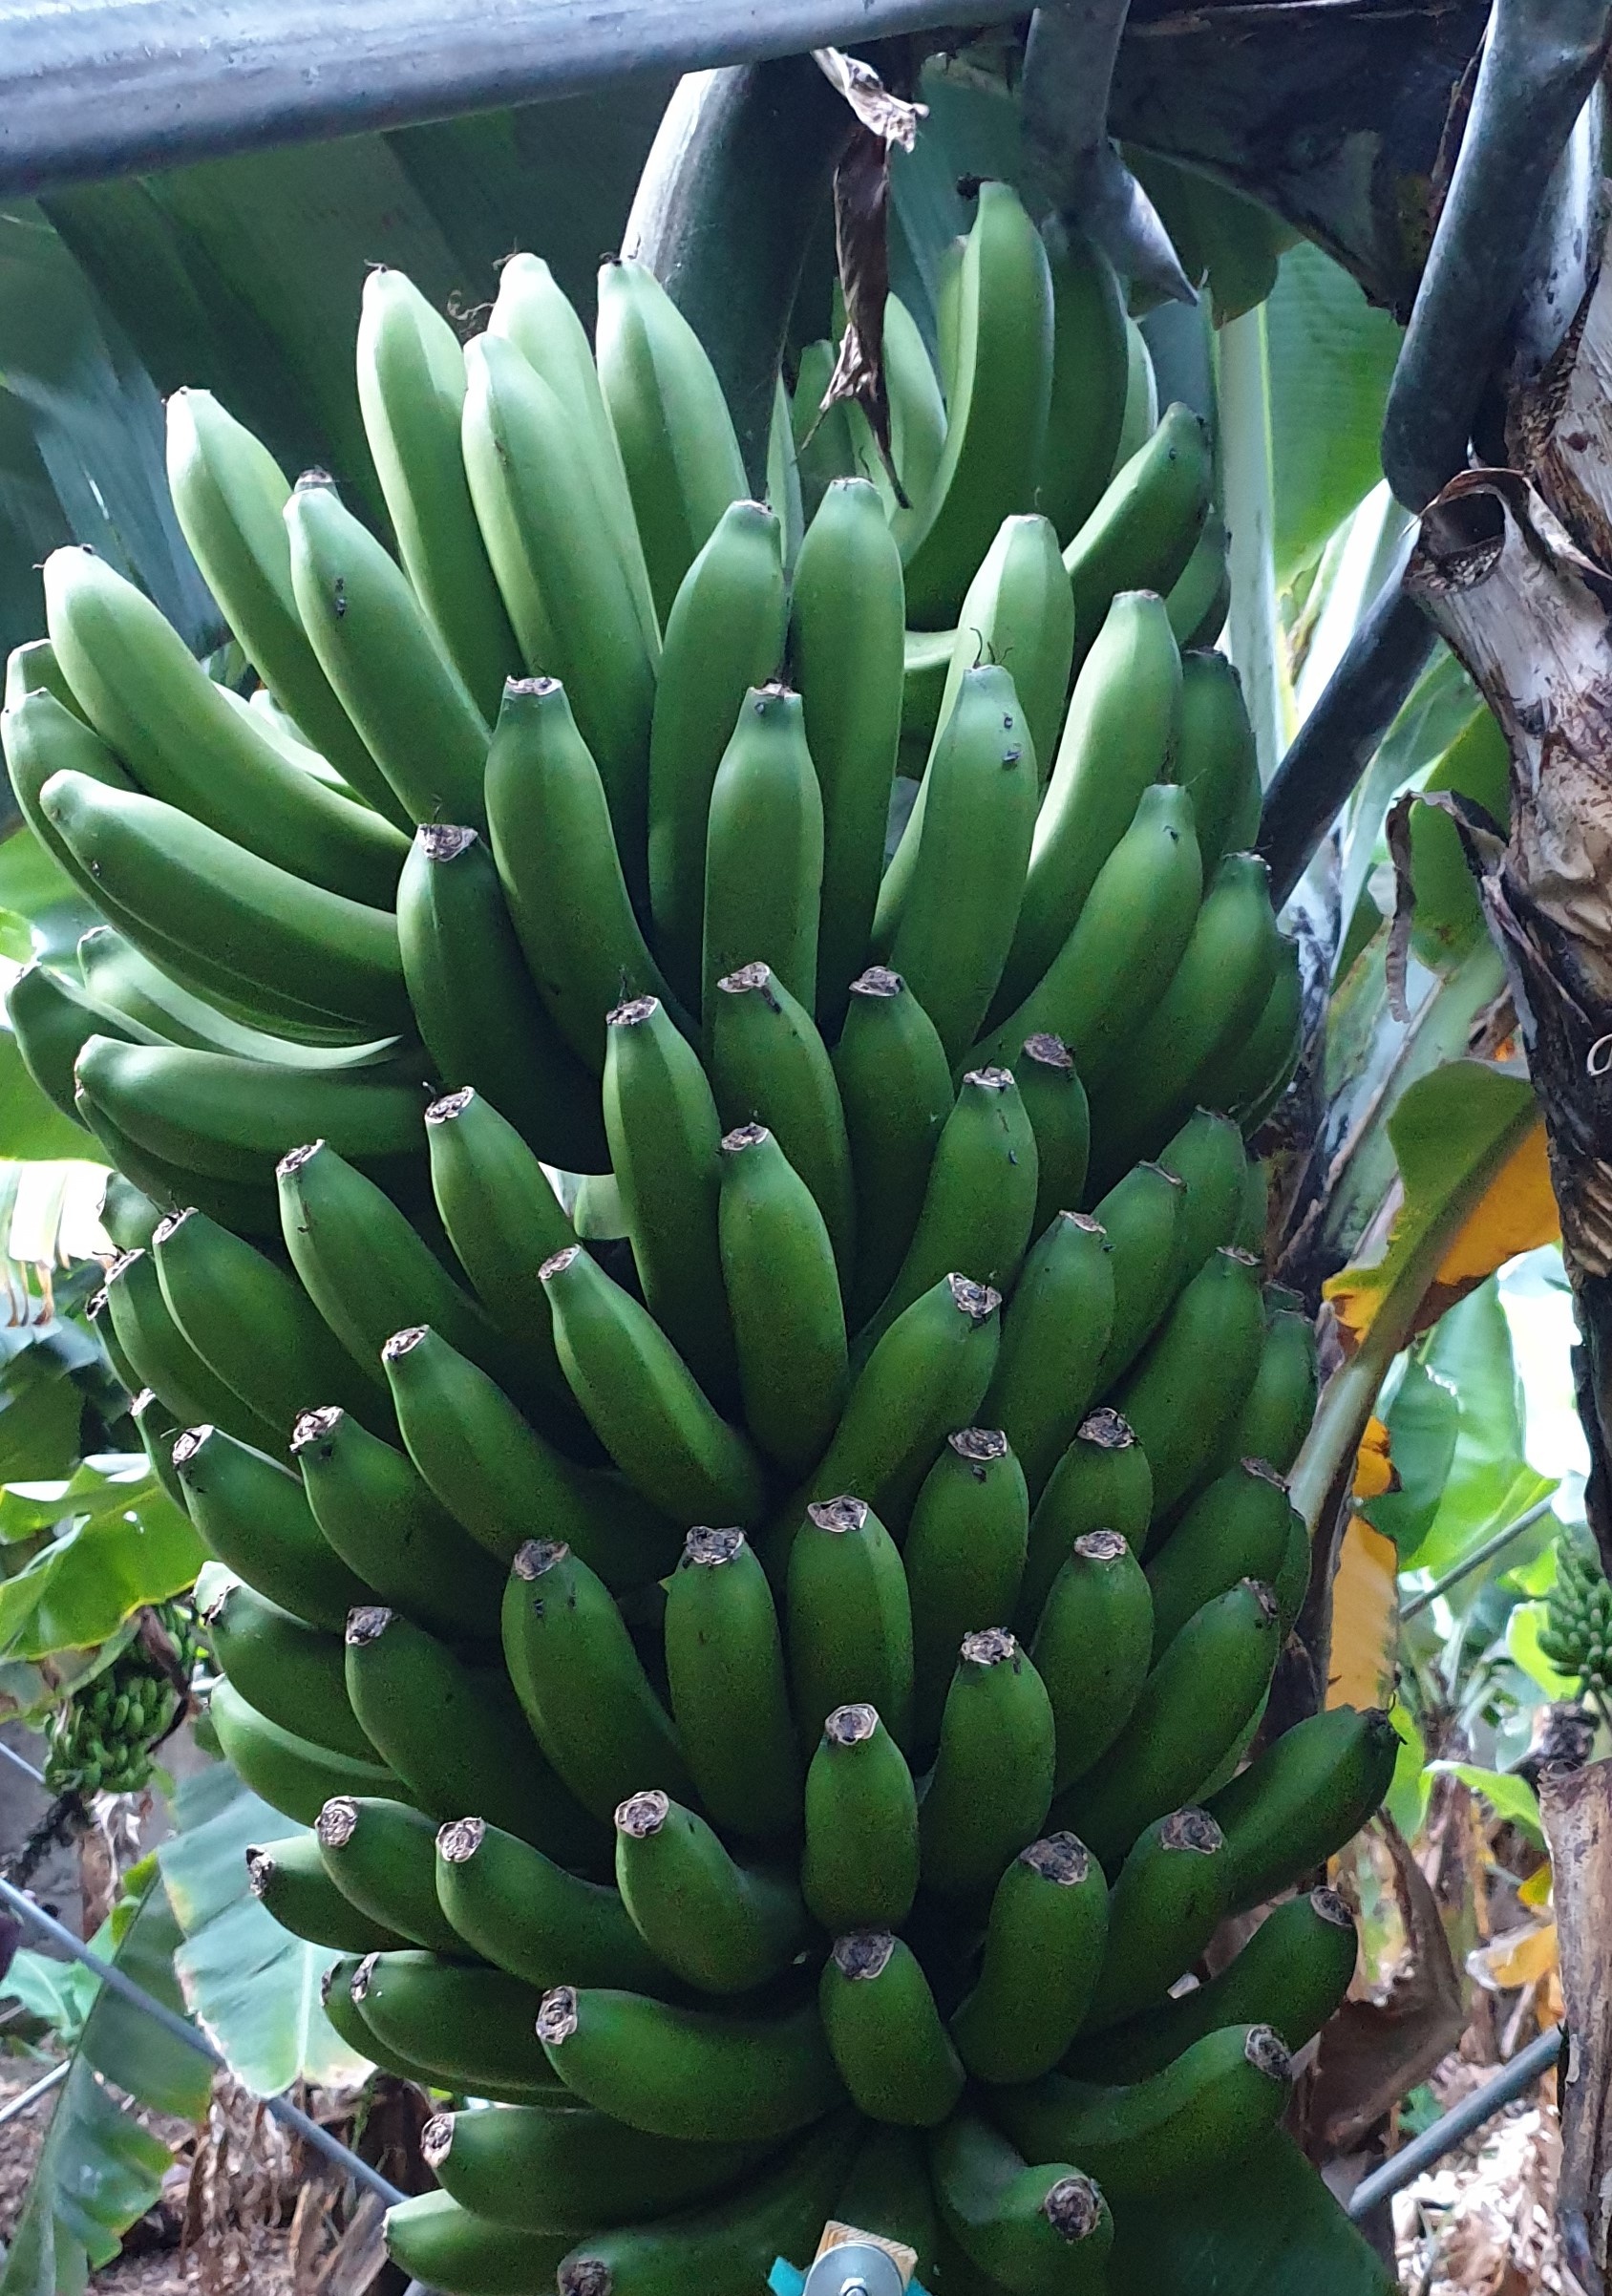
Label: Cut